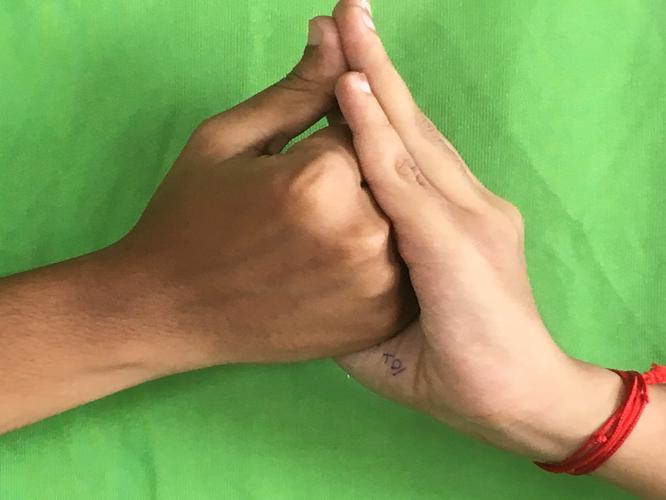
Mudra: Shanka
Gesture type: double_hand